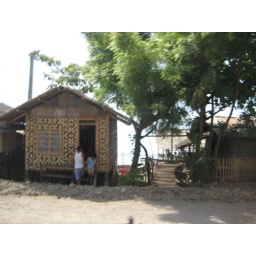
Home along the highway Davao to Matanao and the sea in the back. These people fish for a living.